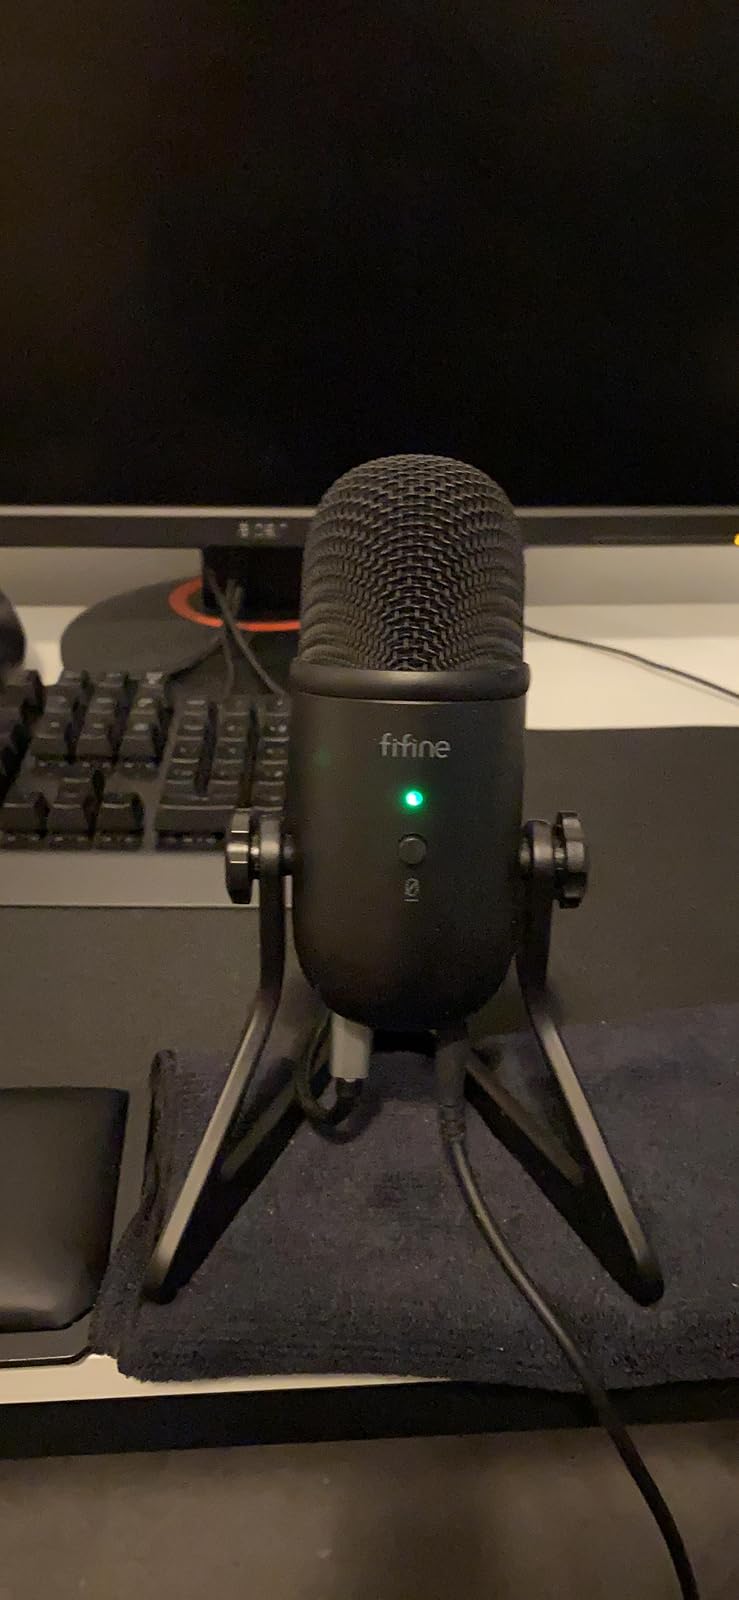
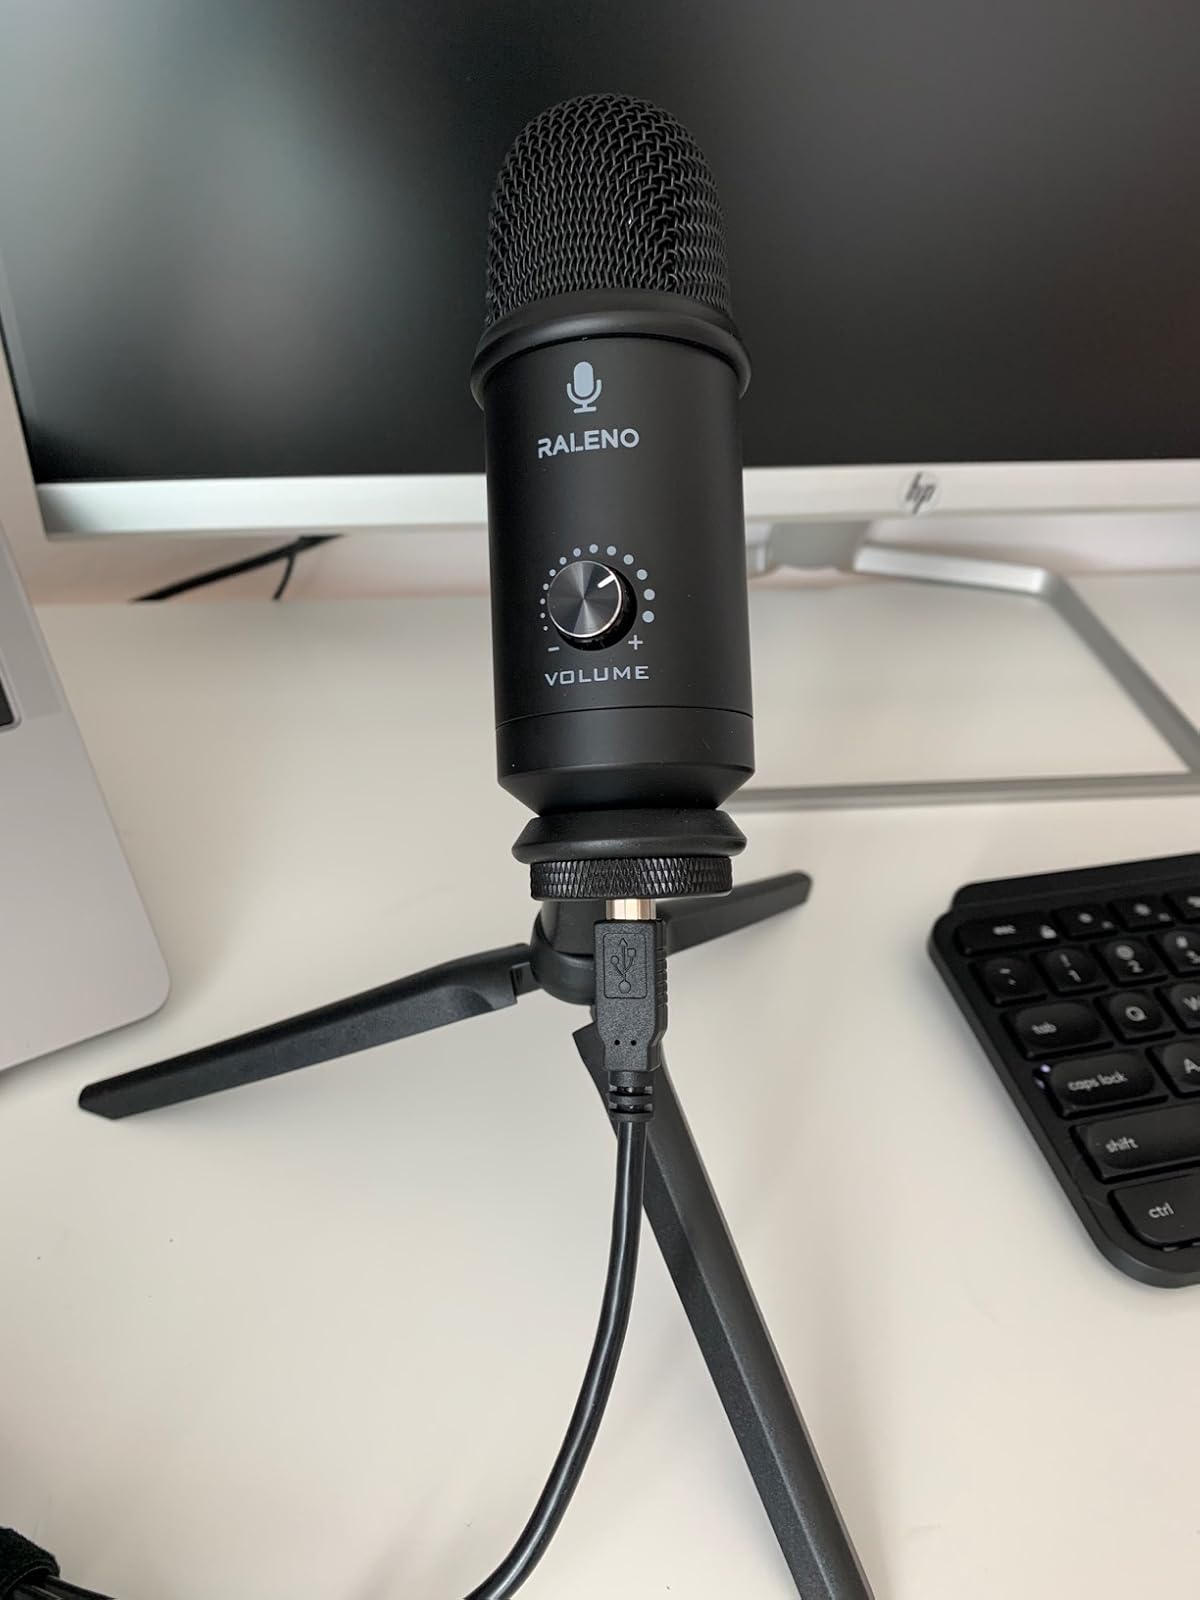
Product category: microphone
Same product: no